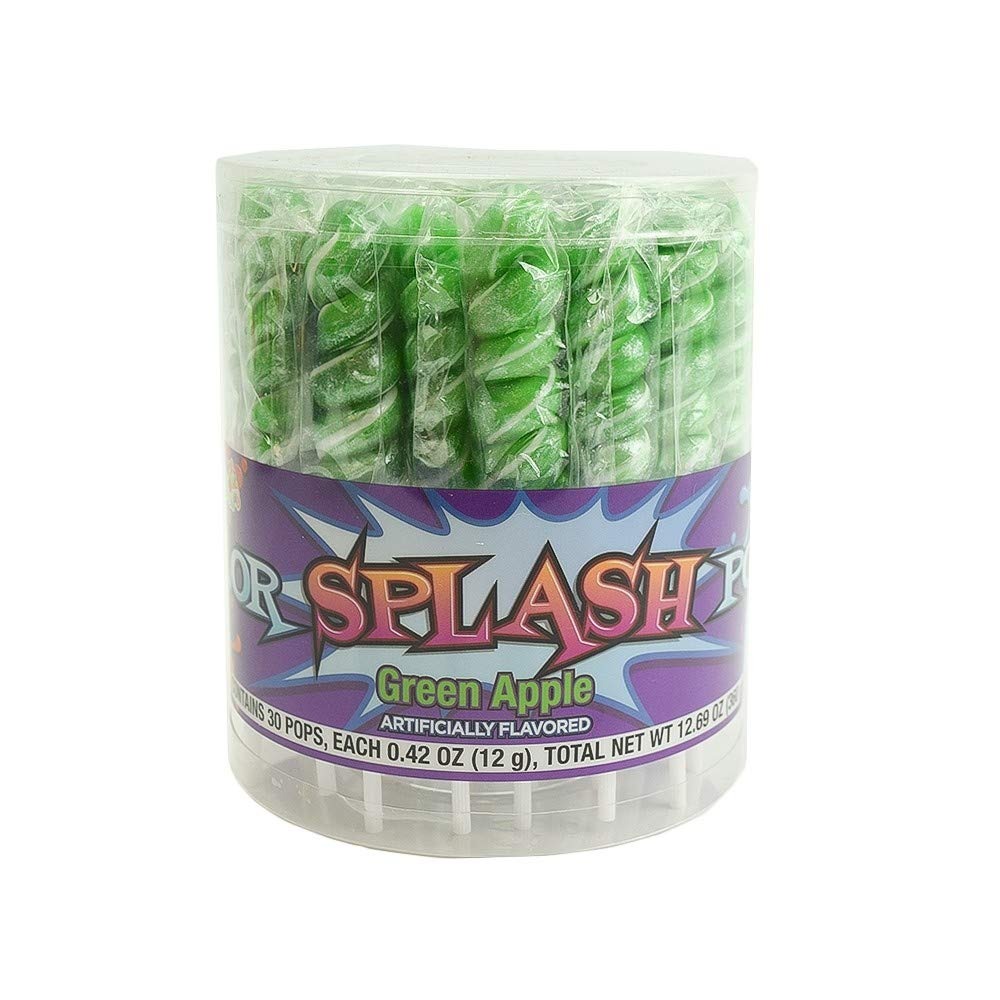
Item Name: COLORSPLASH LOLLIPOPS Jar, 30 Pops, 12.69 oz, Green Apple, Pearl Kiwi Green
Bullet Point 1: Pretty in green, these shimmering kiwi green unicorn horn shaped lollipops are perfect for a little girl baby shower or pink-themed candy buffet.
Bullet Point 2: Combined with their green apple flavor, they're sweet as can be.
Bullet Point 3: Each tub contains 30 individually wrapped pieces.
Bullet Point 4: Each Splash Pop is about 4.5 inches in length including the stick.
Product Description: Albert's color splash lollipops - perfect for candy buffets and color themed parties. This product is manufactured in China.
Value: 12.69
Unit: Ounce

Price: 21.99